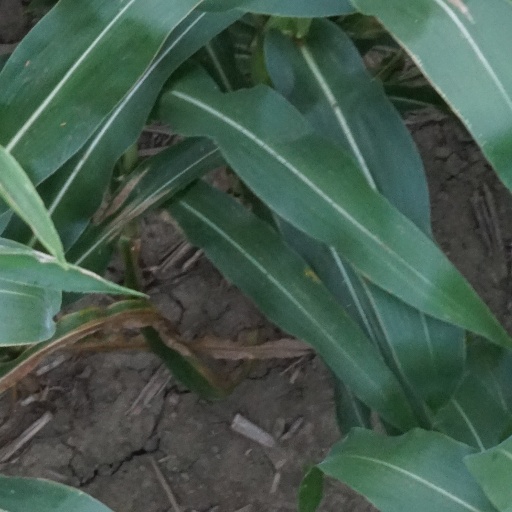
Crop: maize; corn